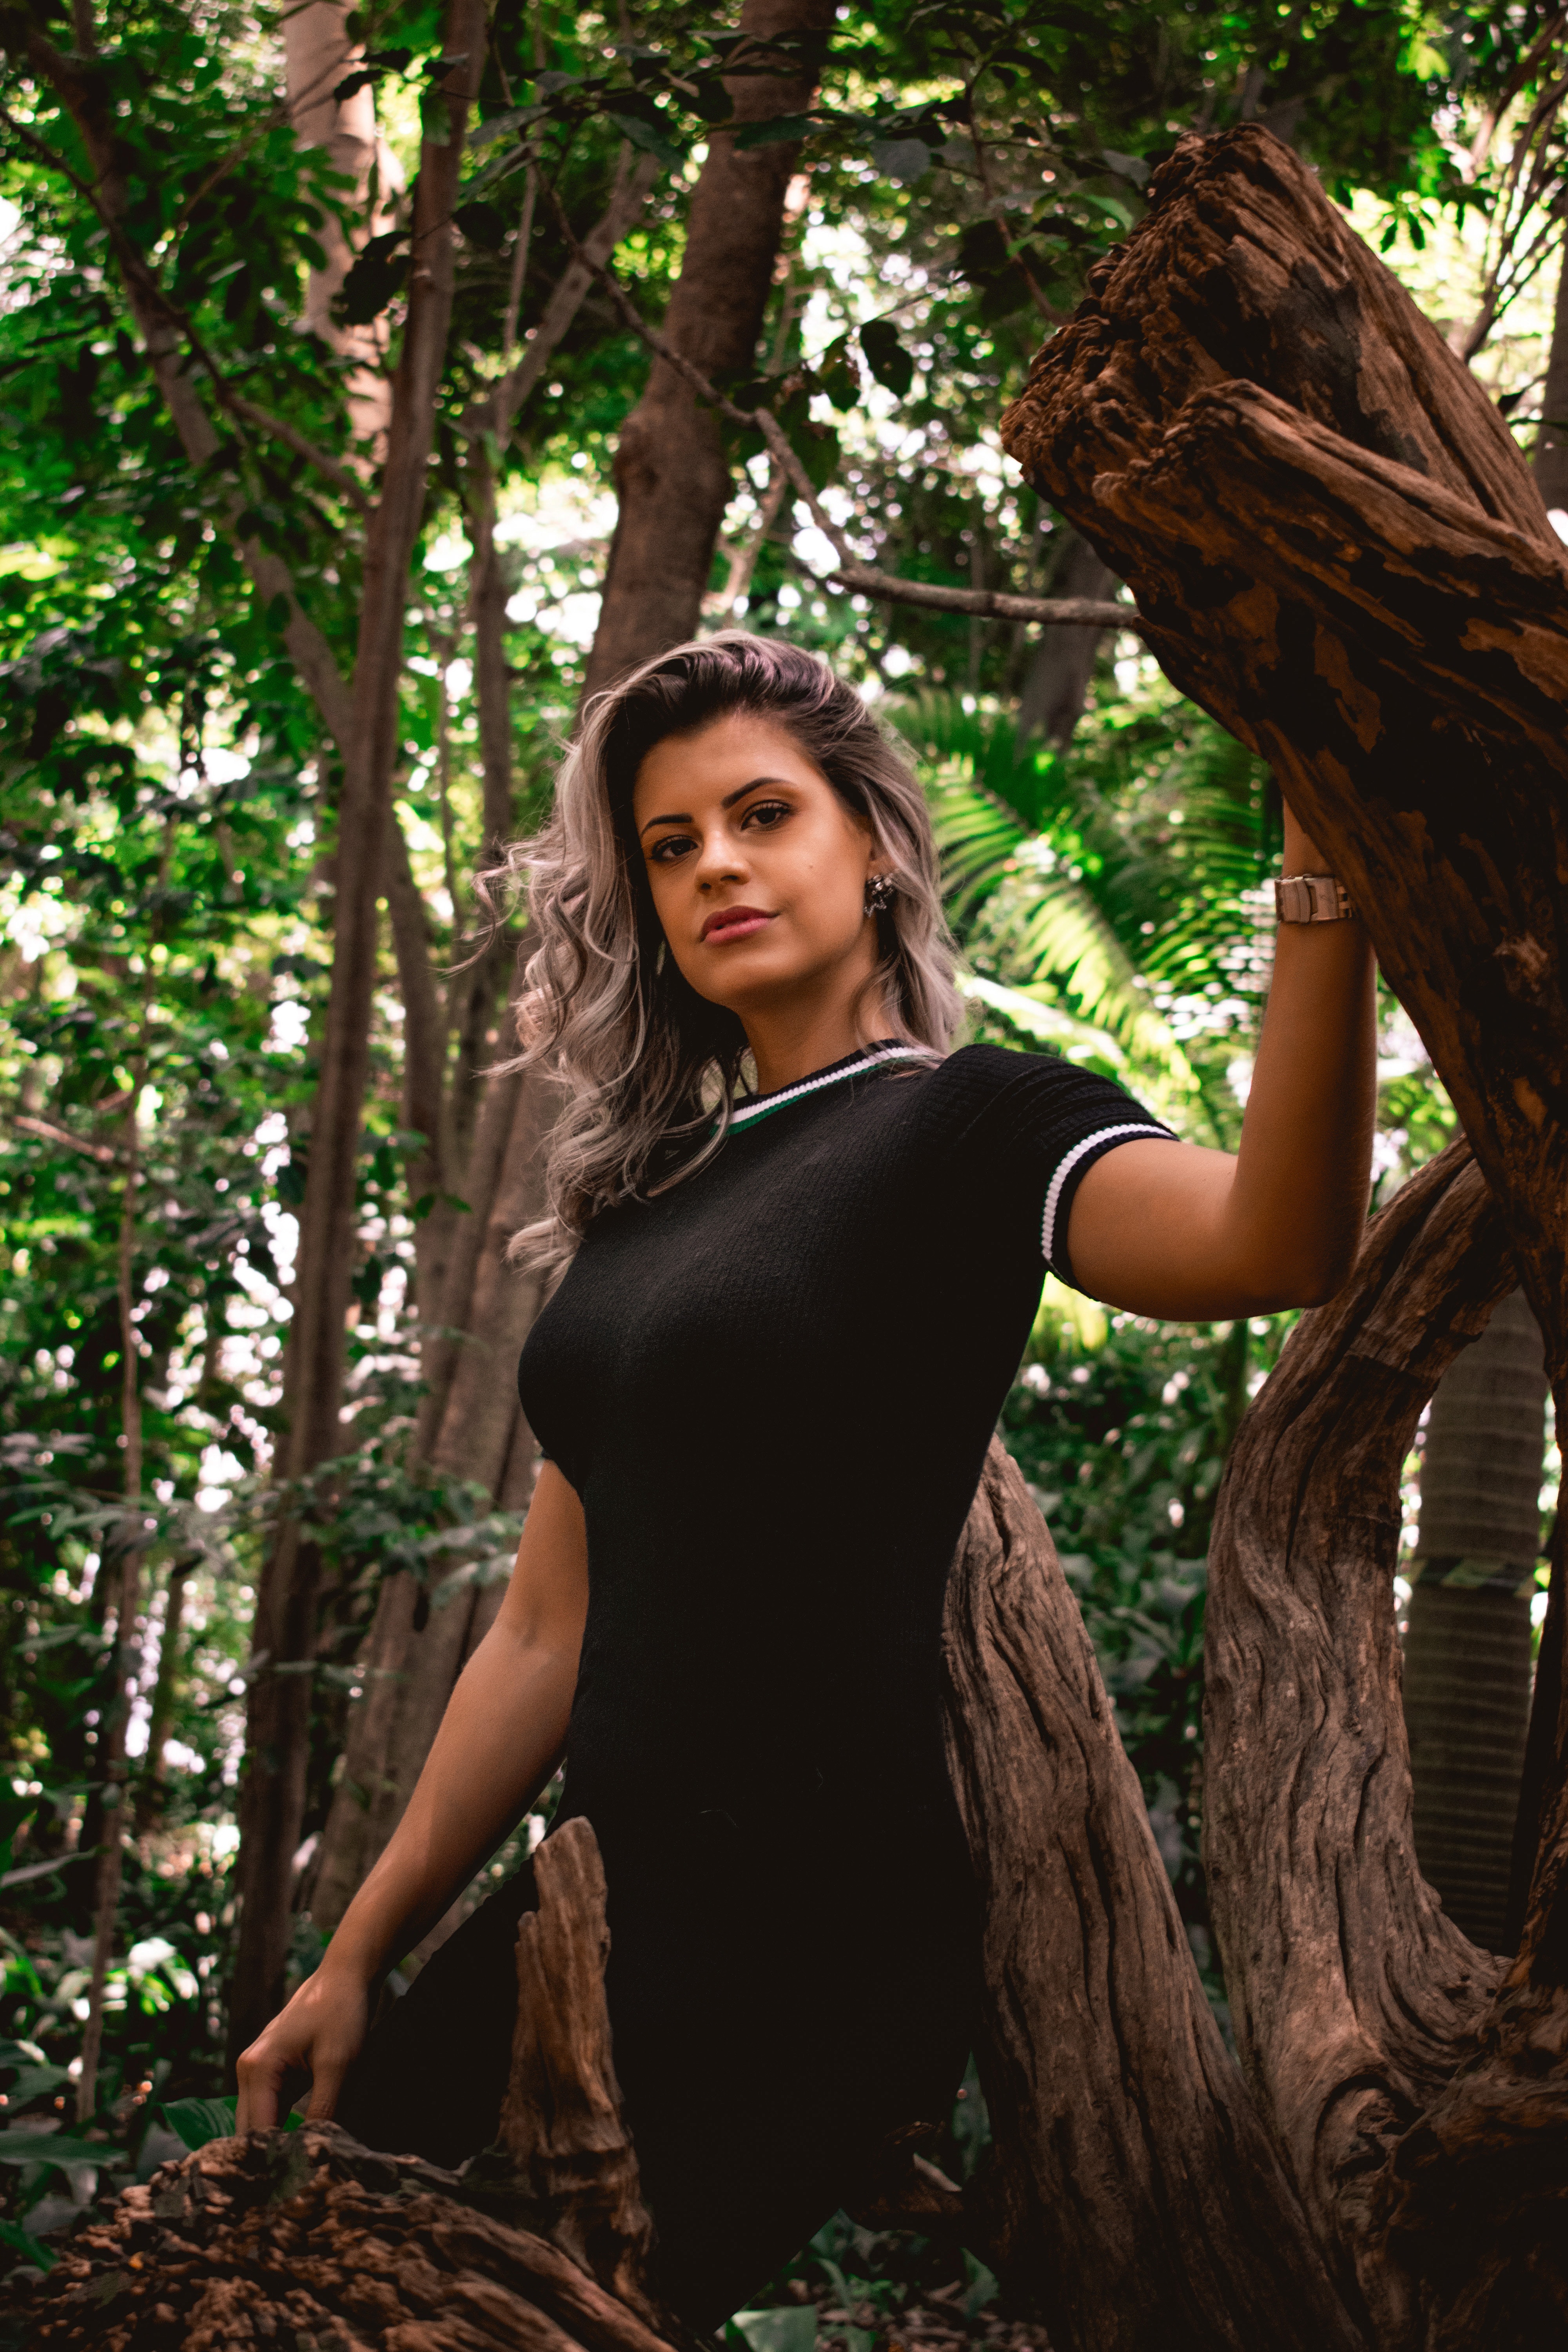
People in nature, tree, natural environment, jungle, beauty, forest, photo shoot, botany, dress, long hair, woody plant, trunk, branch, plant, photography, adaptation, rainforest, smile, woodland, model, wood, brown hair, fawn, old growth forest